Baruch Abuhatzeira

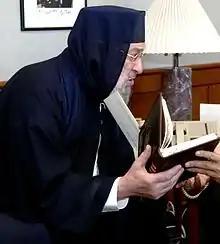

Baruch Abuhatzeira (born 1941), also known as Baba Baruch, is a Moroccan-Israeli Kabbalist rabbi and spiritual adviser who operates in Netivot, a blue-collar town in southern Israel. He is the son of the leading Moroccan rabbi Israel Abuhatzeira, also known as the Baba Sali, and thus scion of the Abu Hasira/Abuhatzeira family.